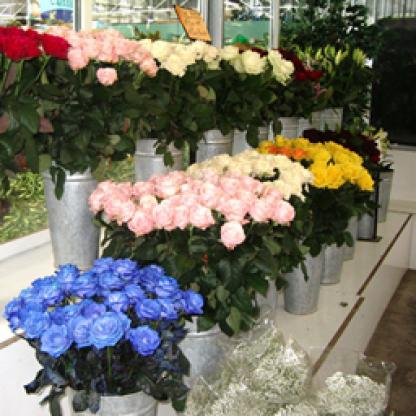
Scene: Indoor